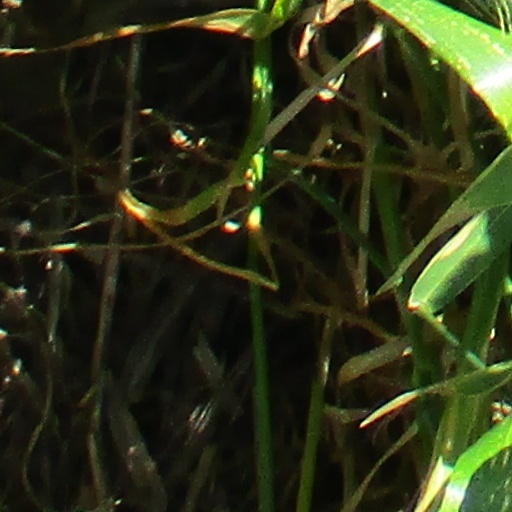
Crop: wheat